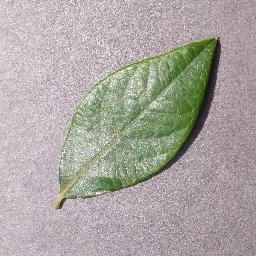
Label: Blueberry___healthy